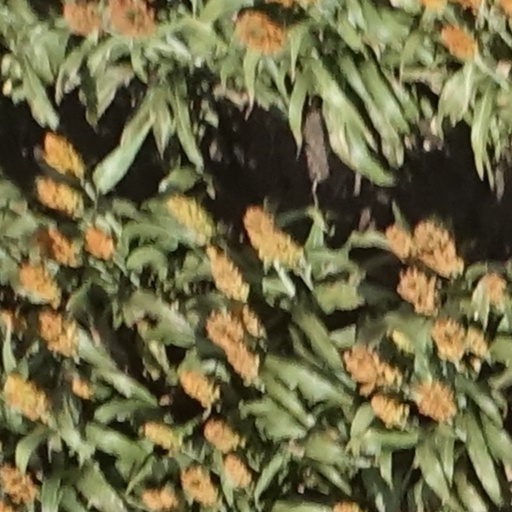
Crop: sorghum